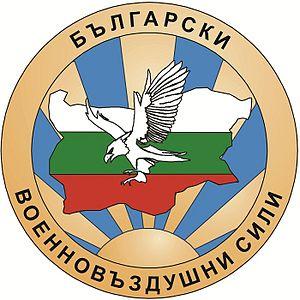
La force aérienne bulgare est la composante aérienne des Forces armées bulgares.